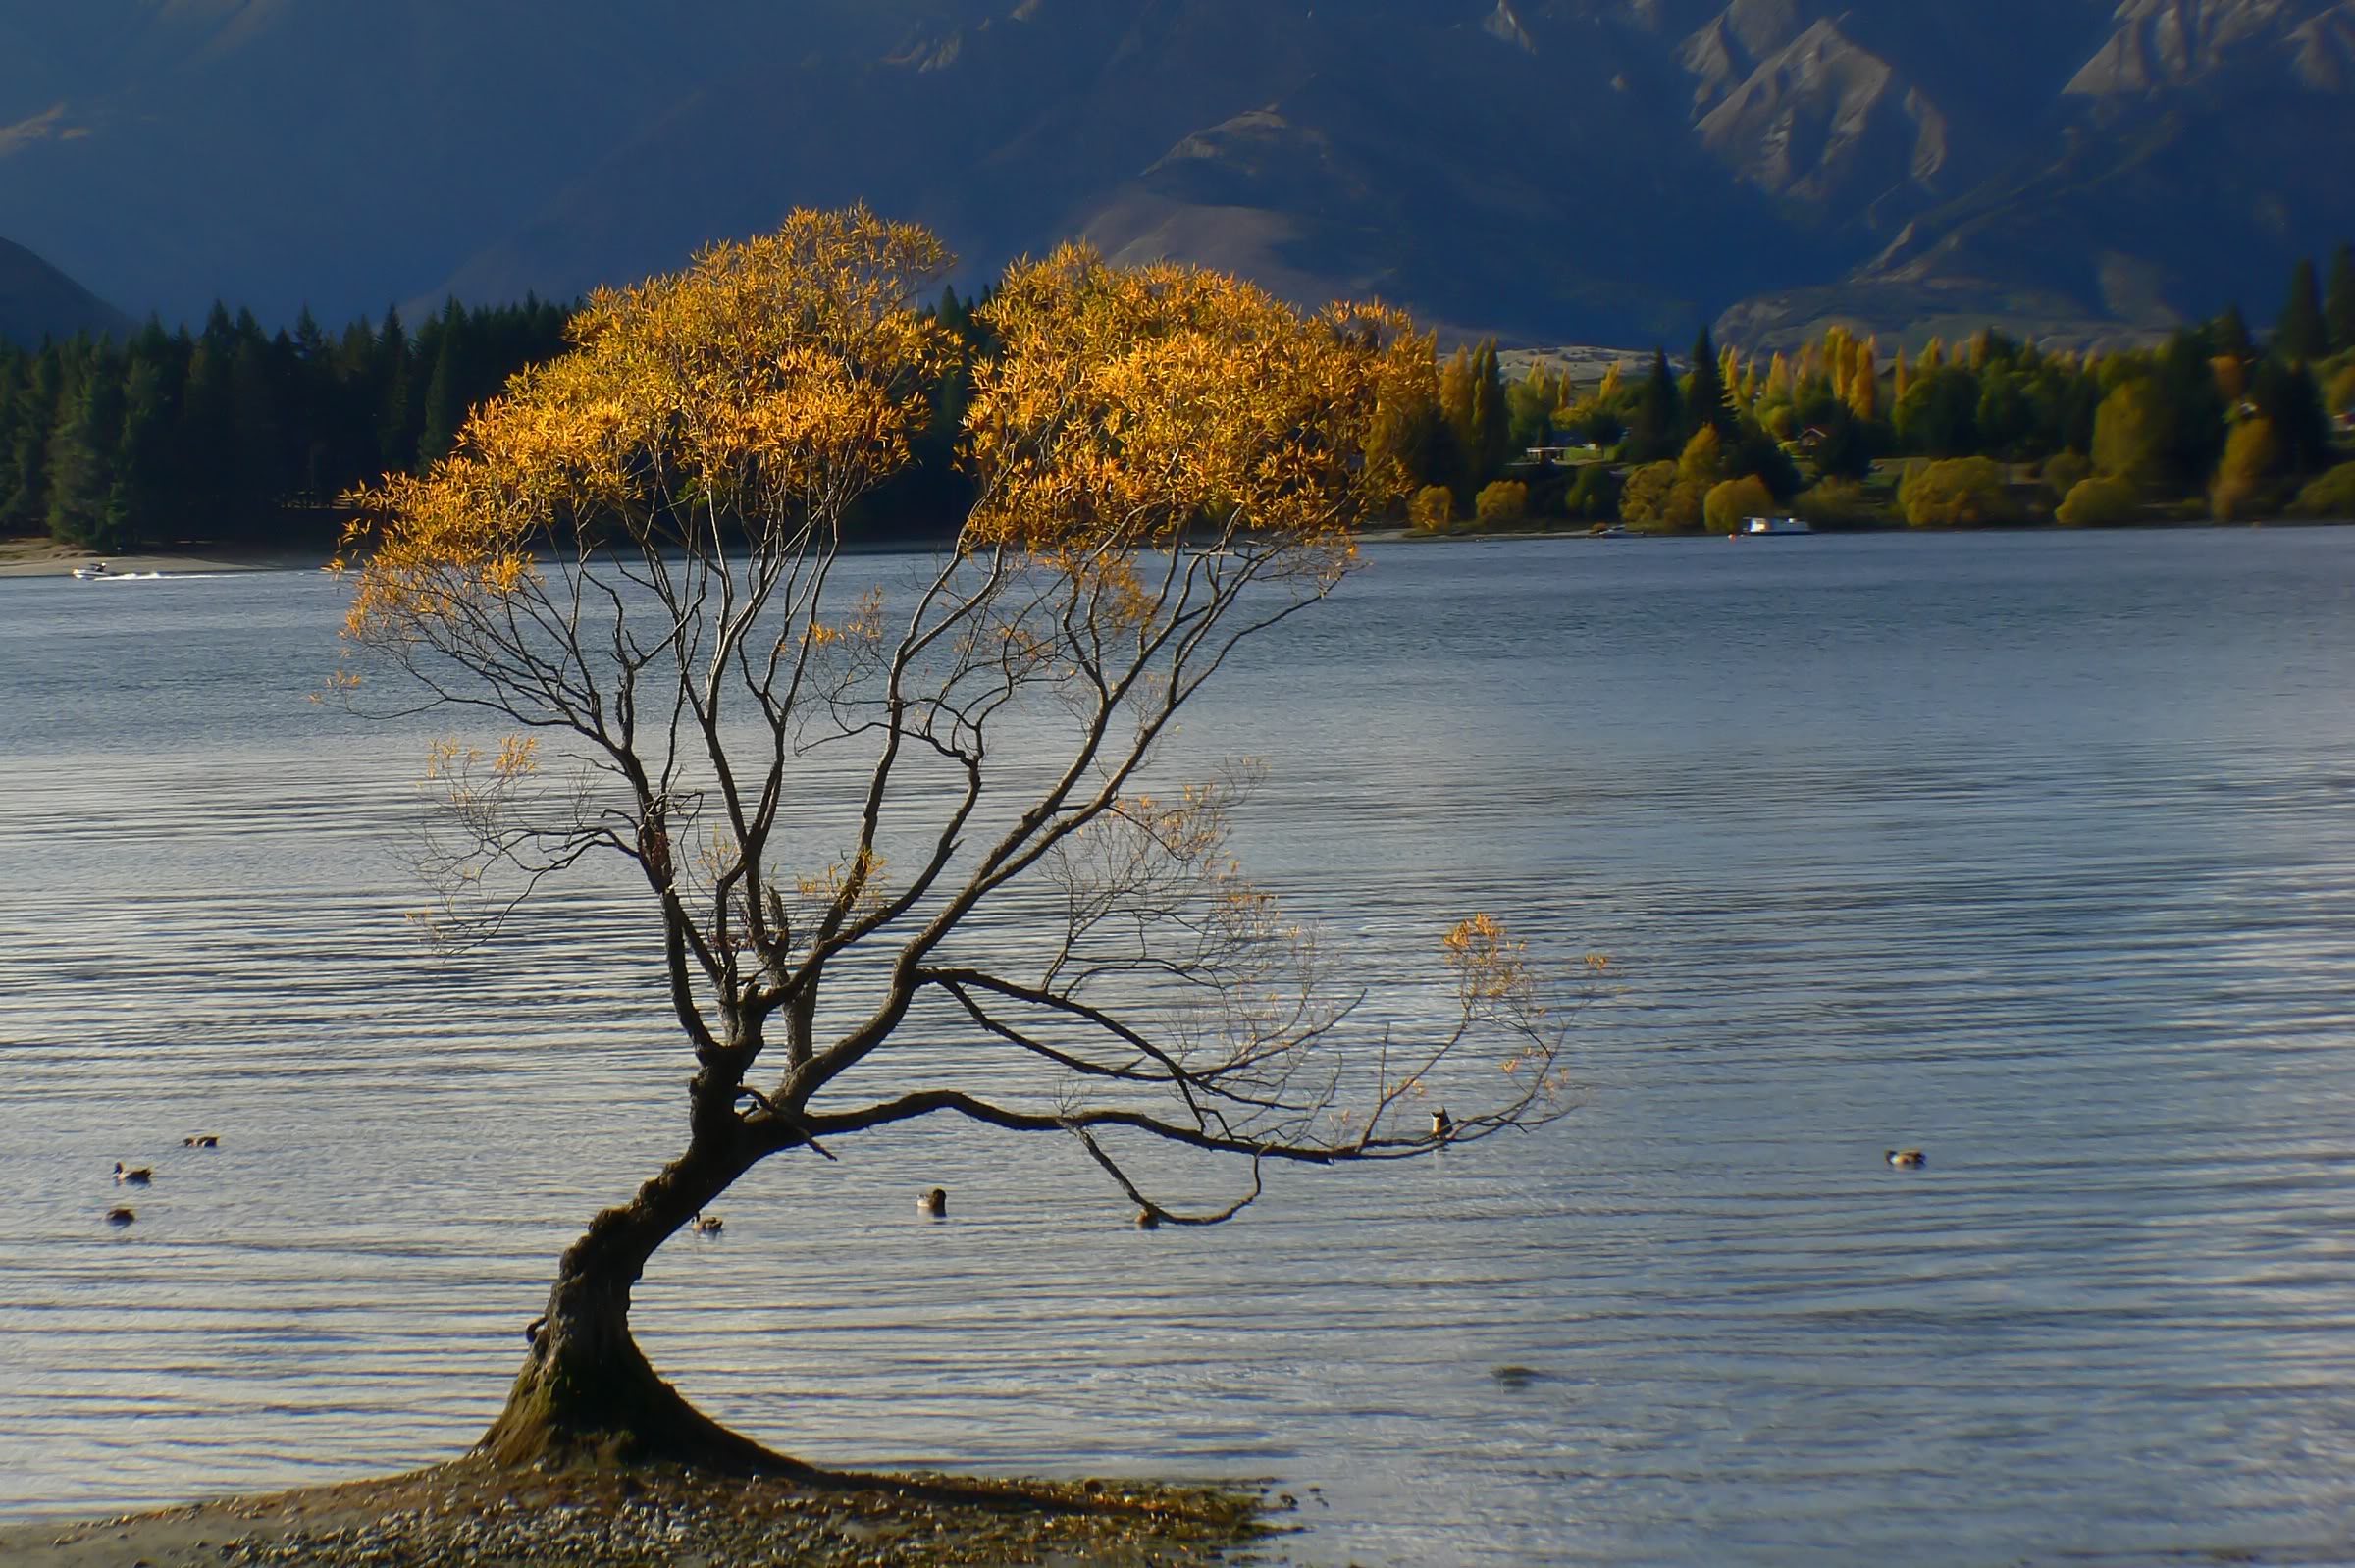
landscape, tree, water, nature, wilderness, plant, morning, leaf, shore, lake, dawn, river, dusk, pond, evening, reflection, autumn, season, body of water, newzealand, wetland, geotagged, fourseasons, wanaka, autumncolour, loch, atmospheric phenomenon, woody plant